Monarch advertising sign

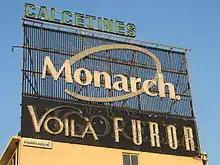
Monarch advertising sign

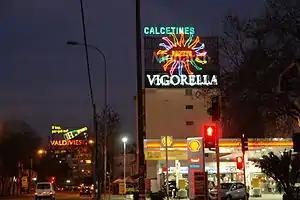

The Monarch advertising sign (letrero publicitario de Monarch in Spanish) is a neon billboard located on the roof of a building at 51 Rancagua Street, in the Santiago Metropolitan Region of Santiago, Chile.